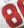
Number: 8